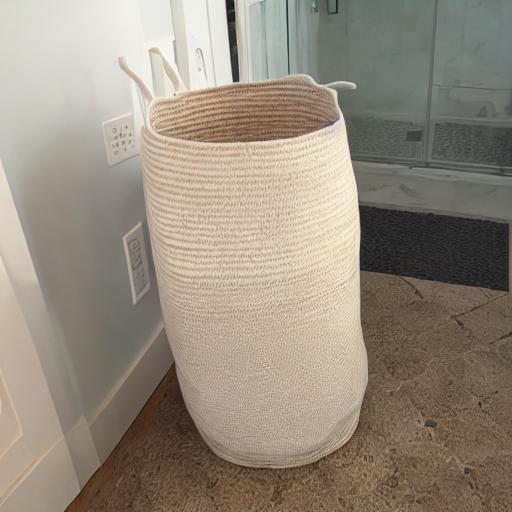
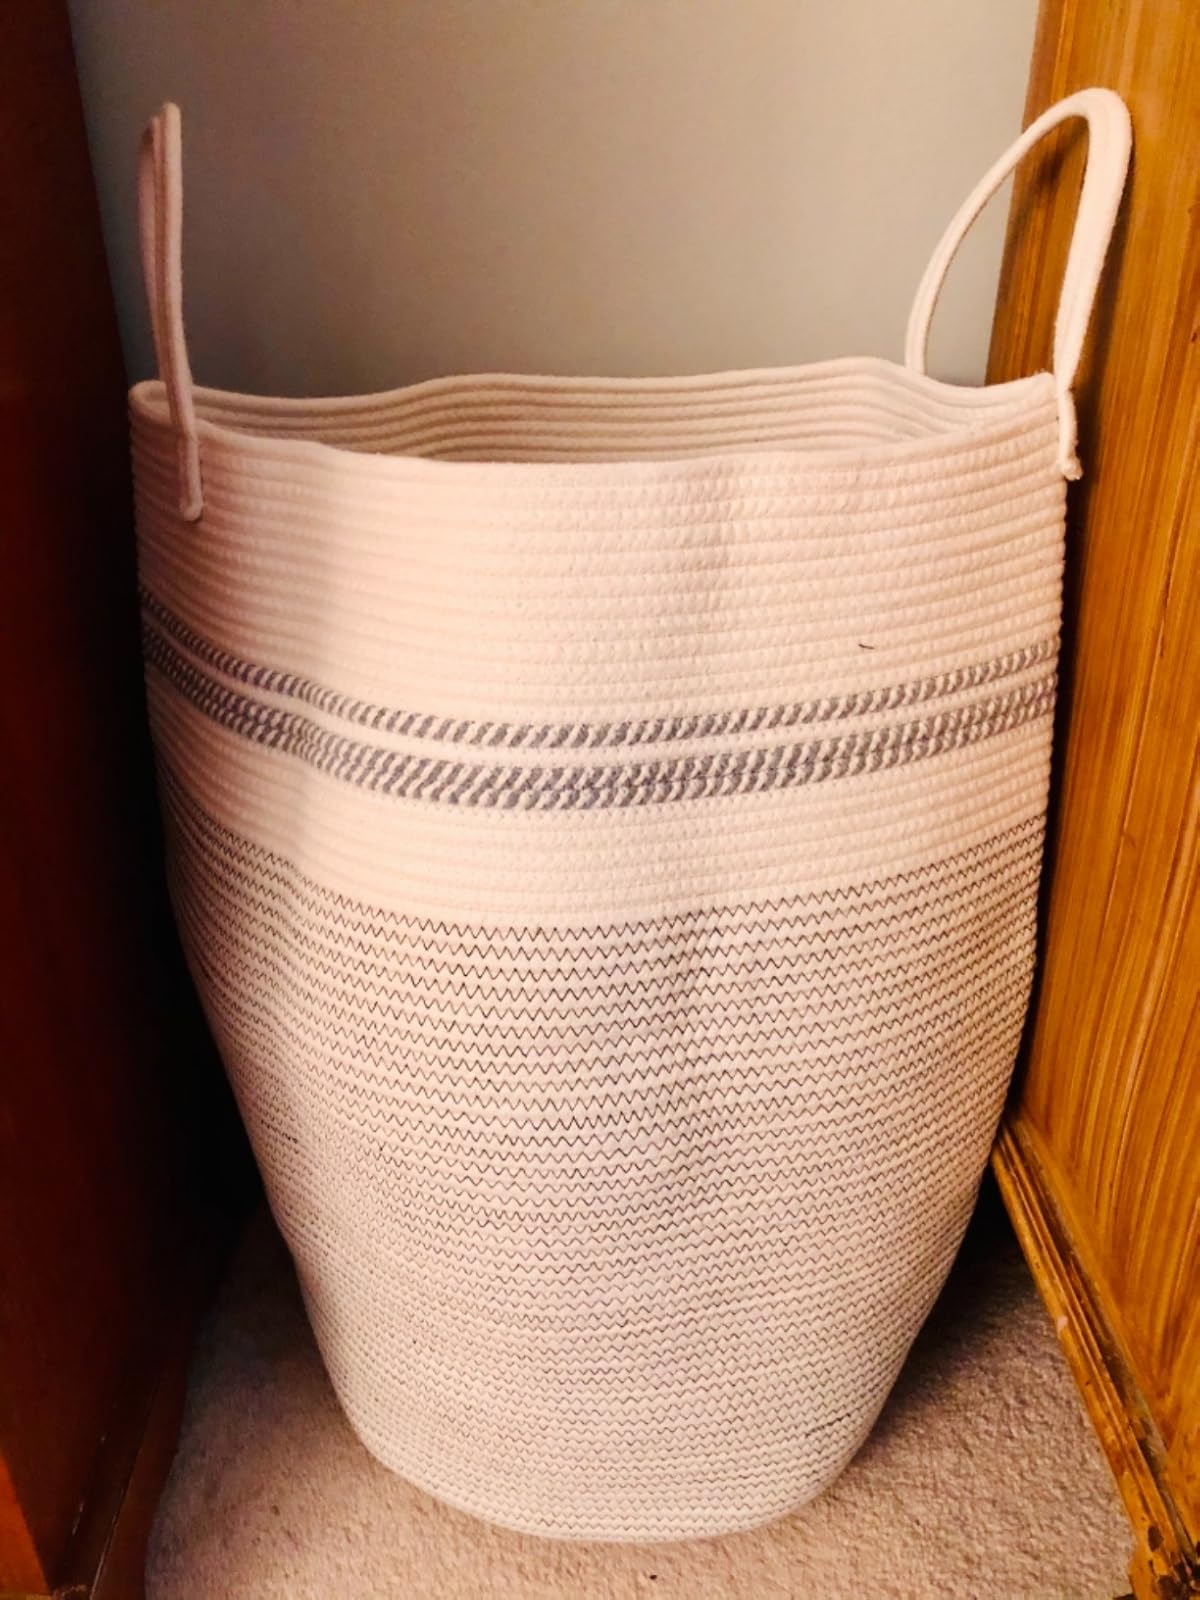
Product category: items_hamper
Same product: no